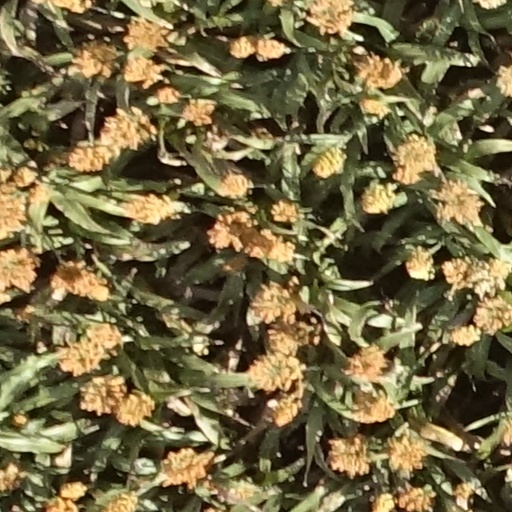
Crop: sorghum